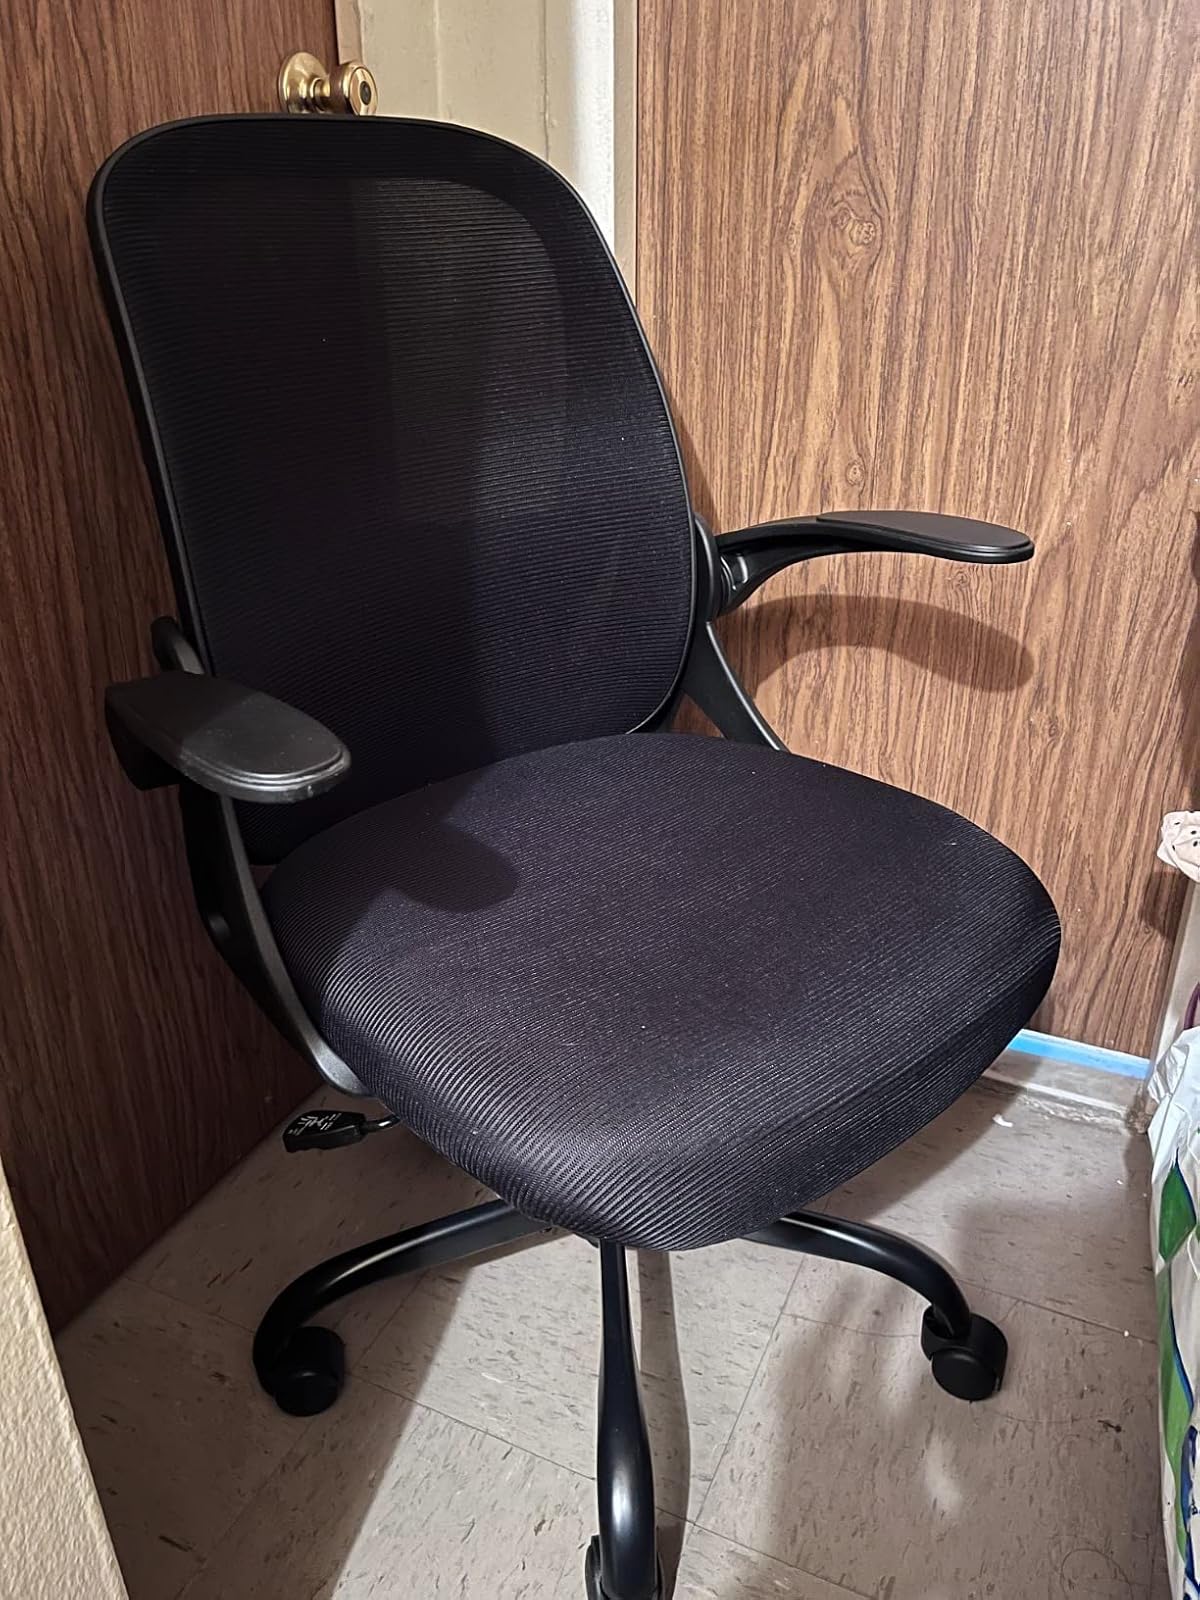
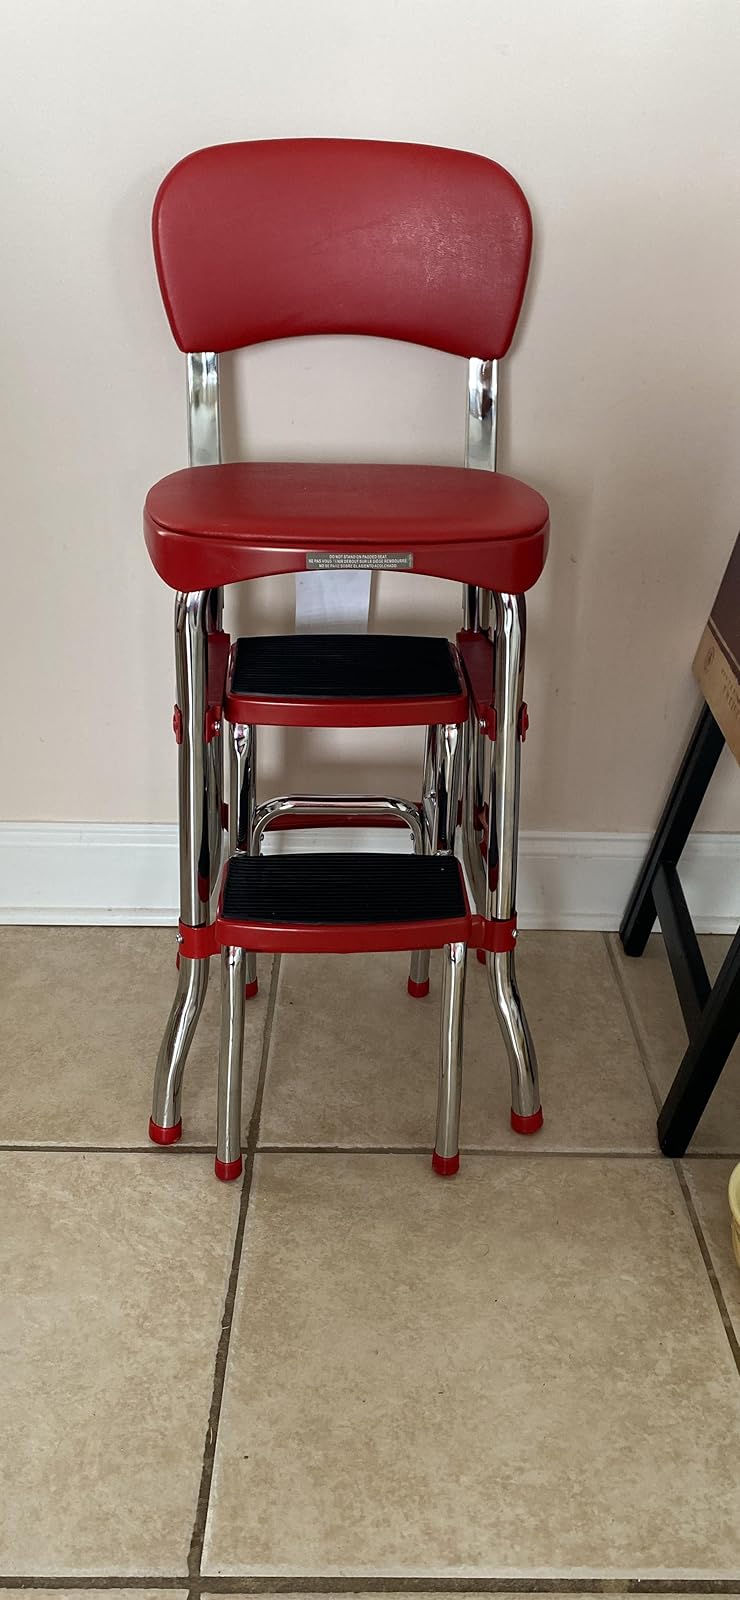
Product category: items_chair
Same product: no